Metallica

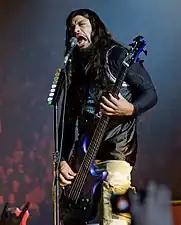
Robert Trujillo joined Metallica in 2003 after the recording of "St. Anger".

After almost three years of touring to promote "Metallica", including a headlining performance at Woodstock '94, Metallica returned to the studio to write and record its sixth studio album. The band went on a brief hiatus in the summer of 1995 and played a short tour, Escape from the Studio '95, which comprised three outdoor shows, including a headline show at Donington Park supported by Slayer, Skid Row, Slash's Snakepit, Therapy? and Corrosion of Conformity. The band spent about a year writing and recording new songs, resulting in the release of "Load" in 1996. "Load" debuted at number one on the "Billboard" 200 and ARIA Charts; it was the band's second number one album. The cover art, "Blood and Semen III", was created by Andres Serrano, who pressed a mixture of his own semen and blood between sheets of plexiglass. The release saw another change in the band's musical direction and a new image, which included a revamped logo and the band members having their hair cut. While "Load" was a commercial success, the band's change in style had polarized their fanbase. Metallica headlined the alternative rock festival Lollapalooza festival in mid-1996.